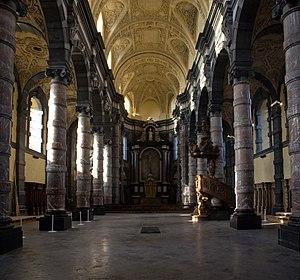
L'église Saint-Loup est un édifice religieux catholique sis dans le centre de la ville de Namur. De style baroque, elle fut construite au XVIIᵉ siècle comme « église Saint-Ignace » au service du collège jésuite y attenant.